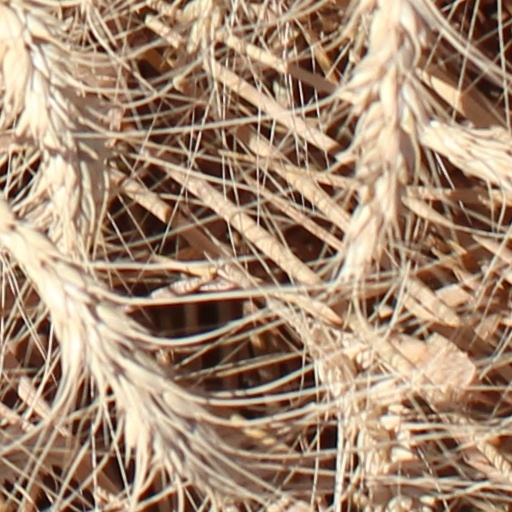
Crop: wheat